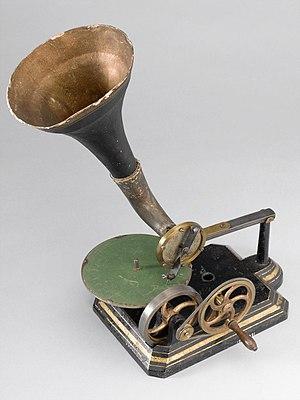
Le phonographe est un appareil destiné d'abord à graver, puis à reproduire du son par un procédé purement mécanique.